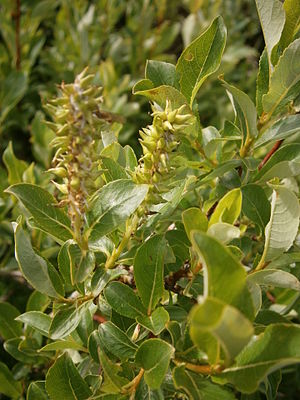
Spydpil / Galleri
Frøstand.
Spydpil, også skrevet Spyd-Pil, er en op til 1,5 meter høj busk, der findes i grønsværsklitter og fugtig græsvegetation på kalkholdig bund. Pollen og nektar er vigtige fødekilder for bier og andre insekter i det tidlige forår.